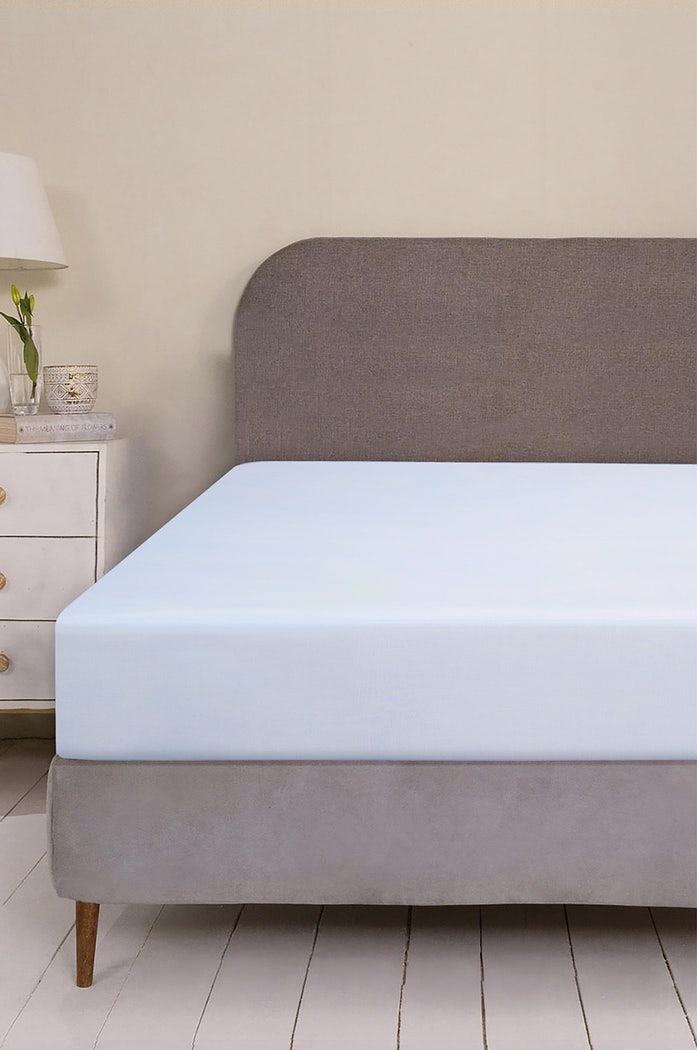
blue two layer mattress with removable cover